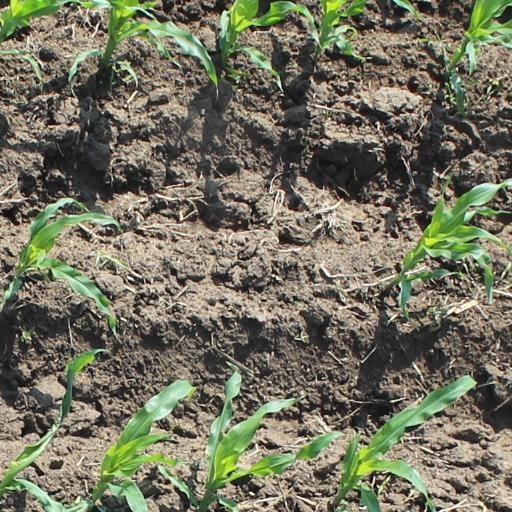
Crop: maize; corn